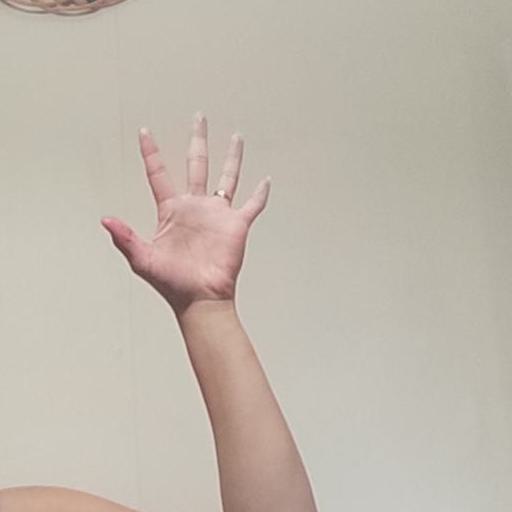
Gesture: palm